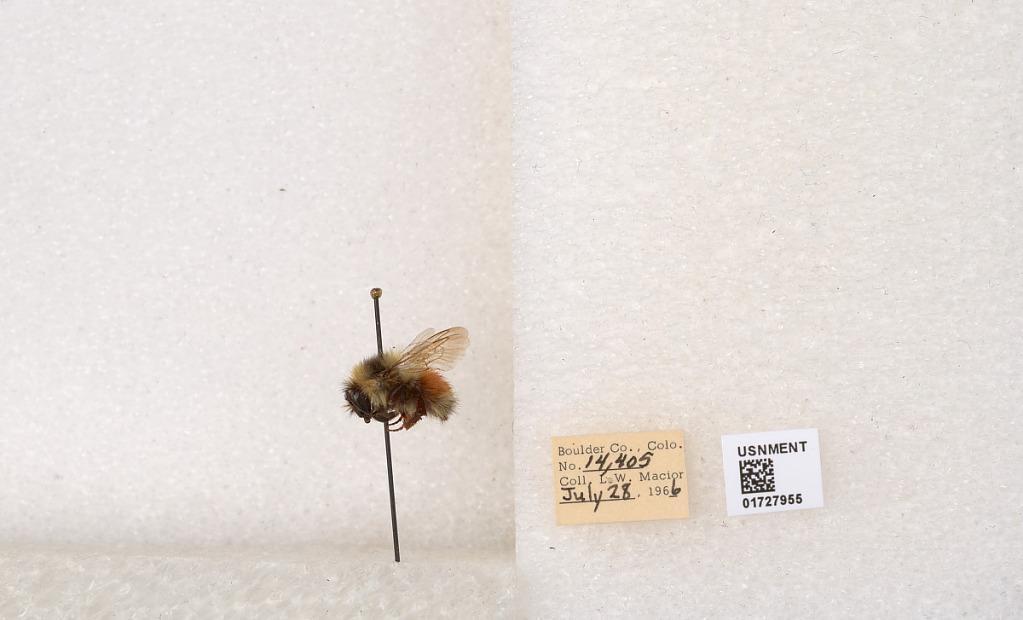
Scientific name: Bombus (Pyrobombus) sylvicola Kirby
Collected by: L. Macior
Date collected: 1966-7-28
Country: United States
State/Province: Colorado
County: Boulder
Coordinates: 40.0163, -105.294